Du Mu

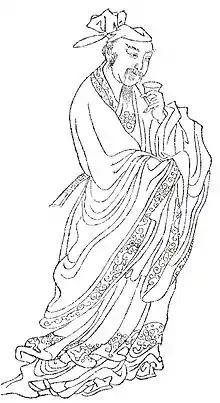
Du Mu by Shangguan Zhou (上官周, b. 1665)

Du Mu (803–852) was a Chinese calligrapher, poet, and politician who lived during the late Tang dynasty. His courtesy name was Muzhi, and art name Fanchuan. He is best known for his lyrical and romantic quatrains.